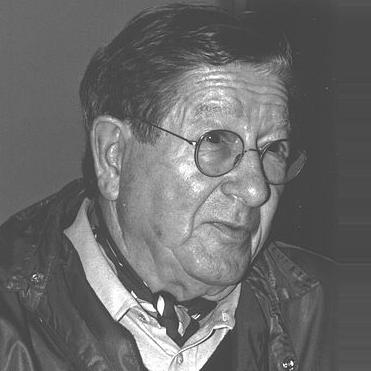
Age: 70